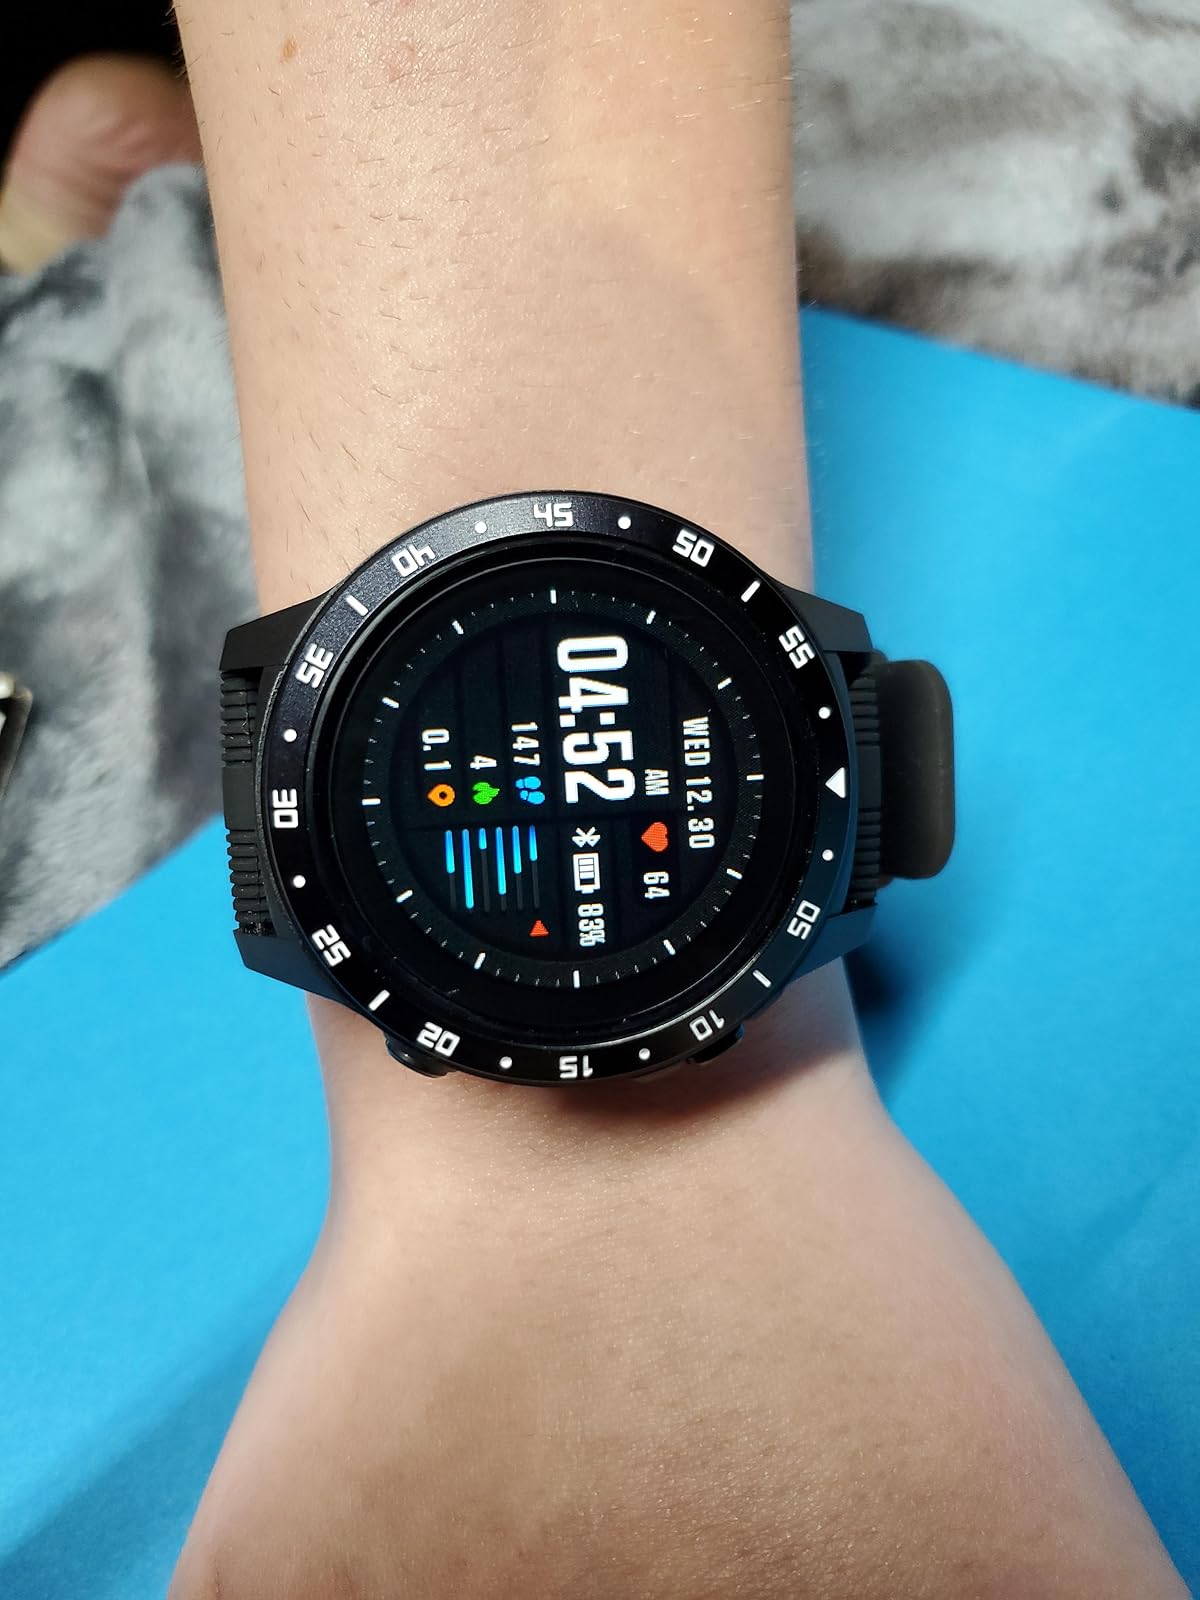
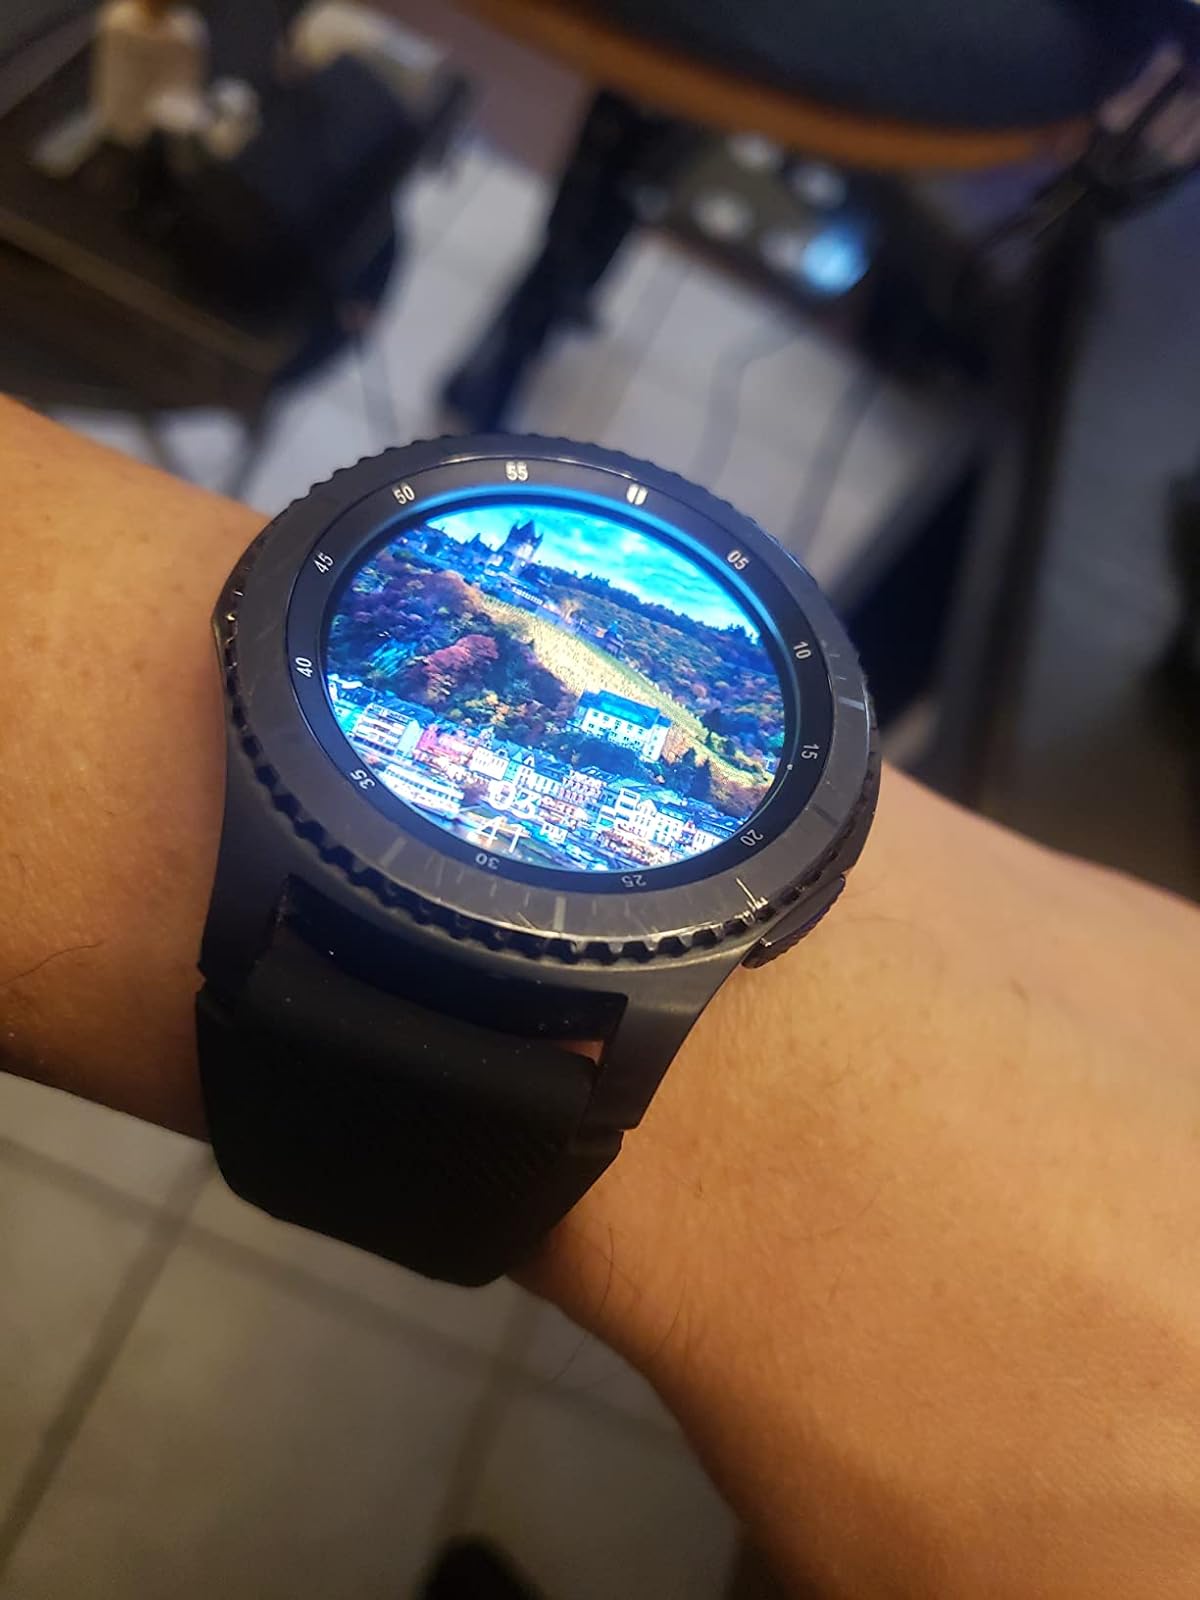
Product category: smartwatch
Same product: no